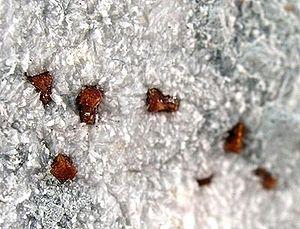
La joaquinite-(Ce) est une espèce minérale du groupe des silicates, sous groupe des cyclosilicates, de formule Ba₂NaCe₂Fe²⁺(Ti, Nb)₂(Si₄O₁₂)₂O₂·H₂O avec des traces de Th, Y, Mn, Mg, Ca, Sr, K. Les cristaux peuvent atteindre une taille de 1,2 cm.